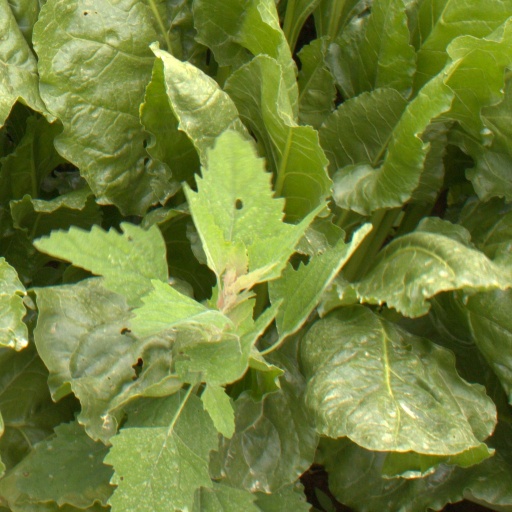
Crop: sugar beet